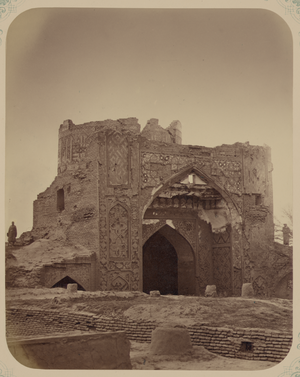
Cette photographie des ruines de la madrasa de Kok-Gumbaz à